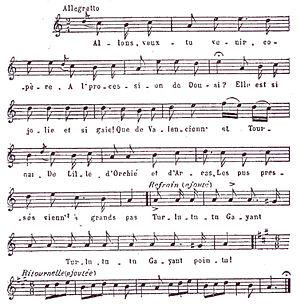
L'air de Gayant, famille de géants de Douai.
Gayant est le géant porté qui symbolise la ville de Douai. Entouré de sa femme, Marie Cagenon, et de leurs trois enfants, Jacquot, Fillon et Binbin, il parcourt la ville chaque année pendant trois jours à l'occasion des fêtes de Gayant, début juillet. Le Grand Cortège du dimanche après-midi est le point culminant de ces journées, après l'arrivée, le matin, de la famille Gayant au grand complet dans la cour de l'Hôtel de Ville de Douai, au pied du beffroi.